Saurosuchus

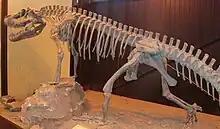
Posterior view of the mount in the Ischigualasto Provincial Park

The holotype, PVL 206, was discovered by Galileo J. Scaglia and Leocadio Soria in 1957, lying in a greenish sandstone on the Cancha de Bochas Member of the Ischigualasto Formation in the Ischigualasto-Villa Unión Basin in northwestern Argentina. It consists of a nearly complete, but deformed skull. "Saurosuchus" was formally described and named later in 1959 by Osvaldo. A. Reig. The generic name, "Saurosuchus", is derived from the Greek (meaning lizard) and (meaning crocodile). The specific name, "galilei", is in honour to Galileo J. Scaglia, who unearthed and prepared the holotype.